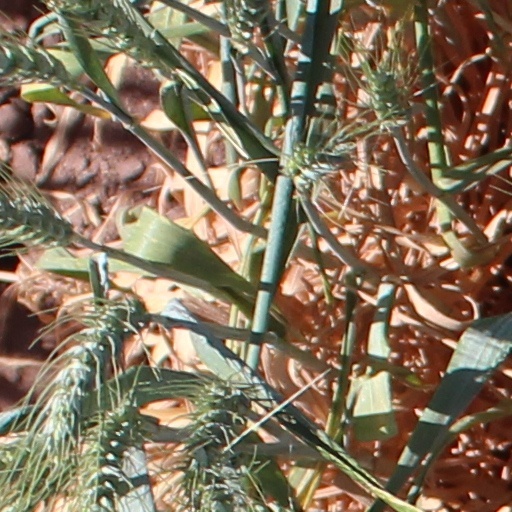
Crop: wheat